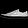
Label: Sneaker